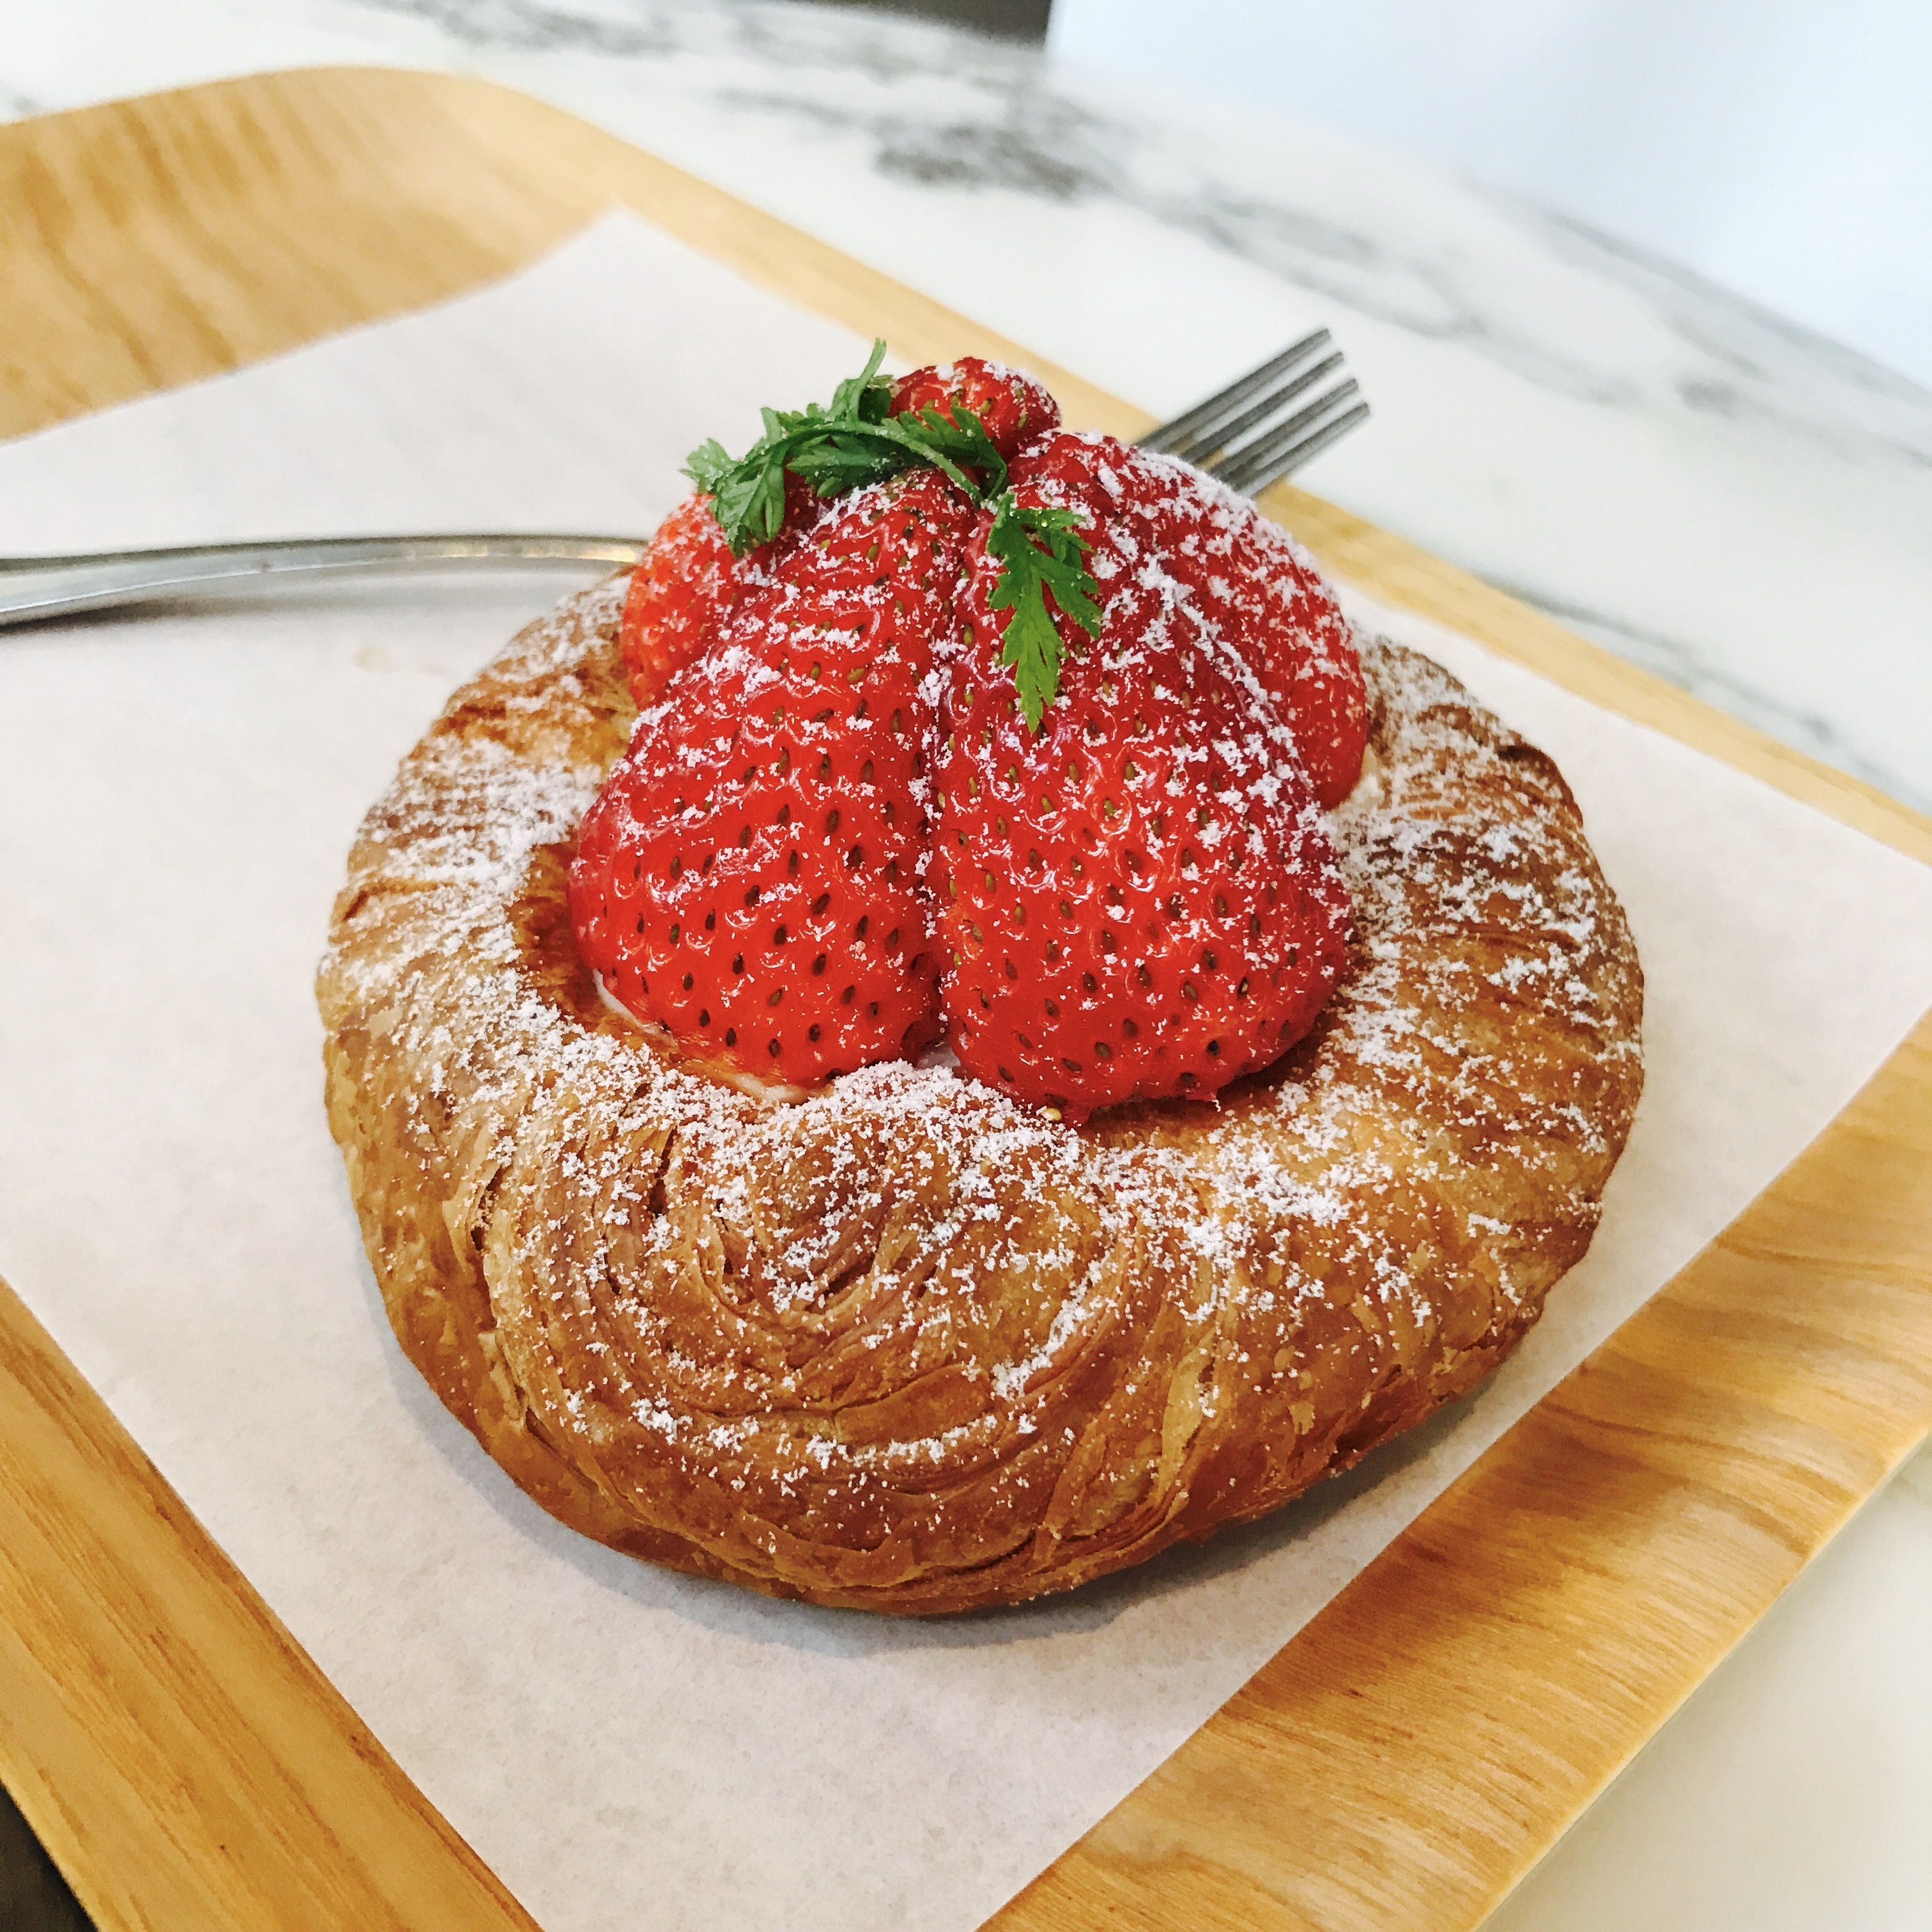
plant, fruit, dish, meal, food, produce, plate, breakfast, dessert, cuisine, pastry, strawberry, berries, sweets, fruits, strawberries, baked goods, danish pastry